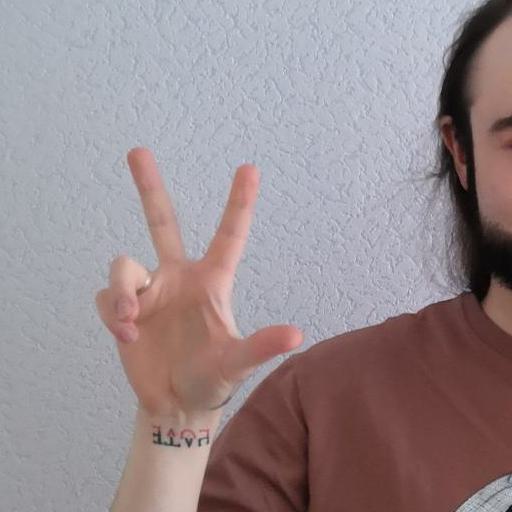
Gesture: three2